Institute of Psychiatry, Psychology and Neuroscience

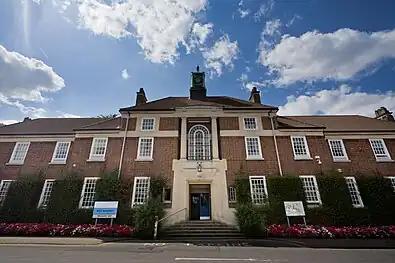
Many of the departments' staff also work in Bethlem Royal Hospital.

The Addictions Department specialises in research into tobacco, alcohol and opiate addiction policy and treatment. In March 2010 the addiction research unit and the sections of alcohol research, tobacco research and behavioral pharmacology were brought together to form the current The Addictions Department, also known as the National Addiction Centre (NAC).